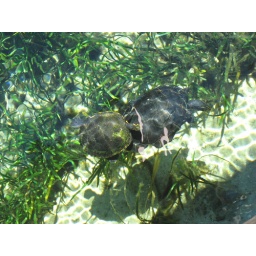
Turtles under 99.8% clear stream water